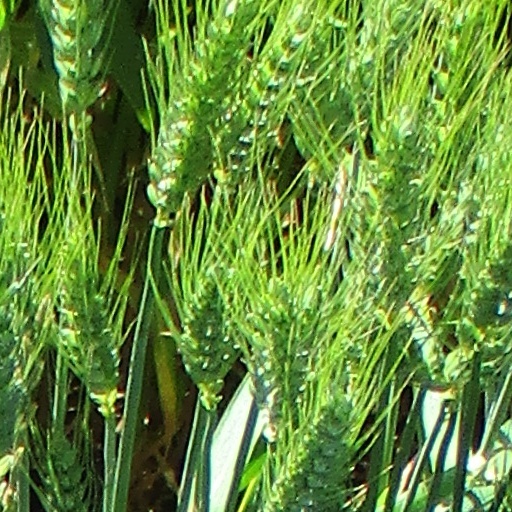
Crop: wheat